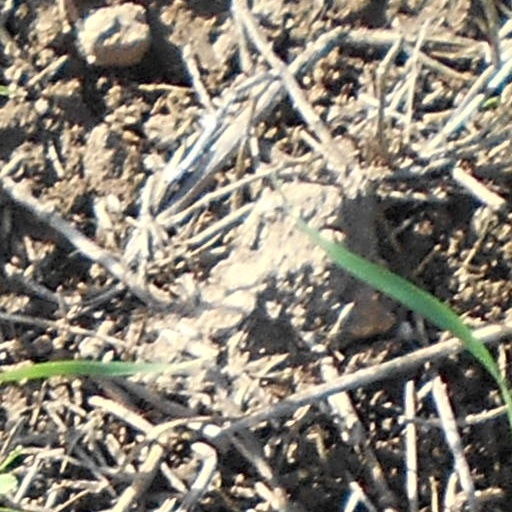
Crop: wheat